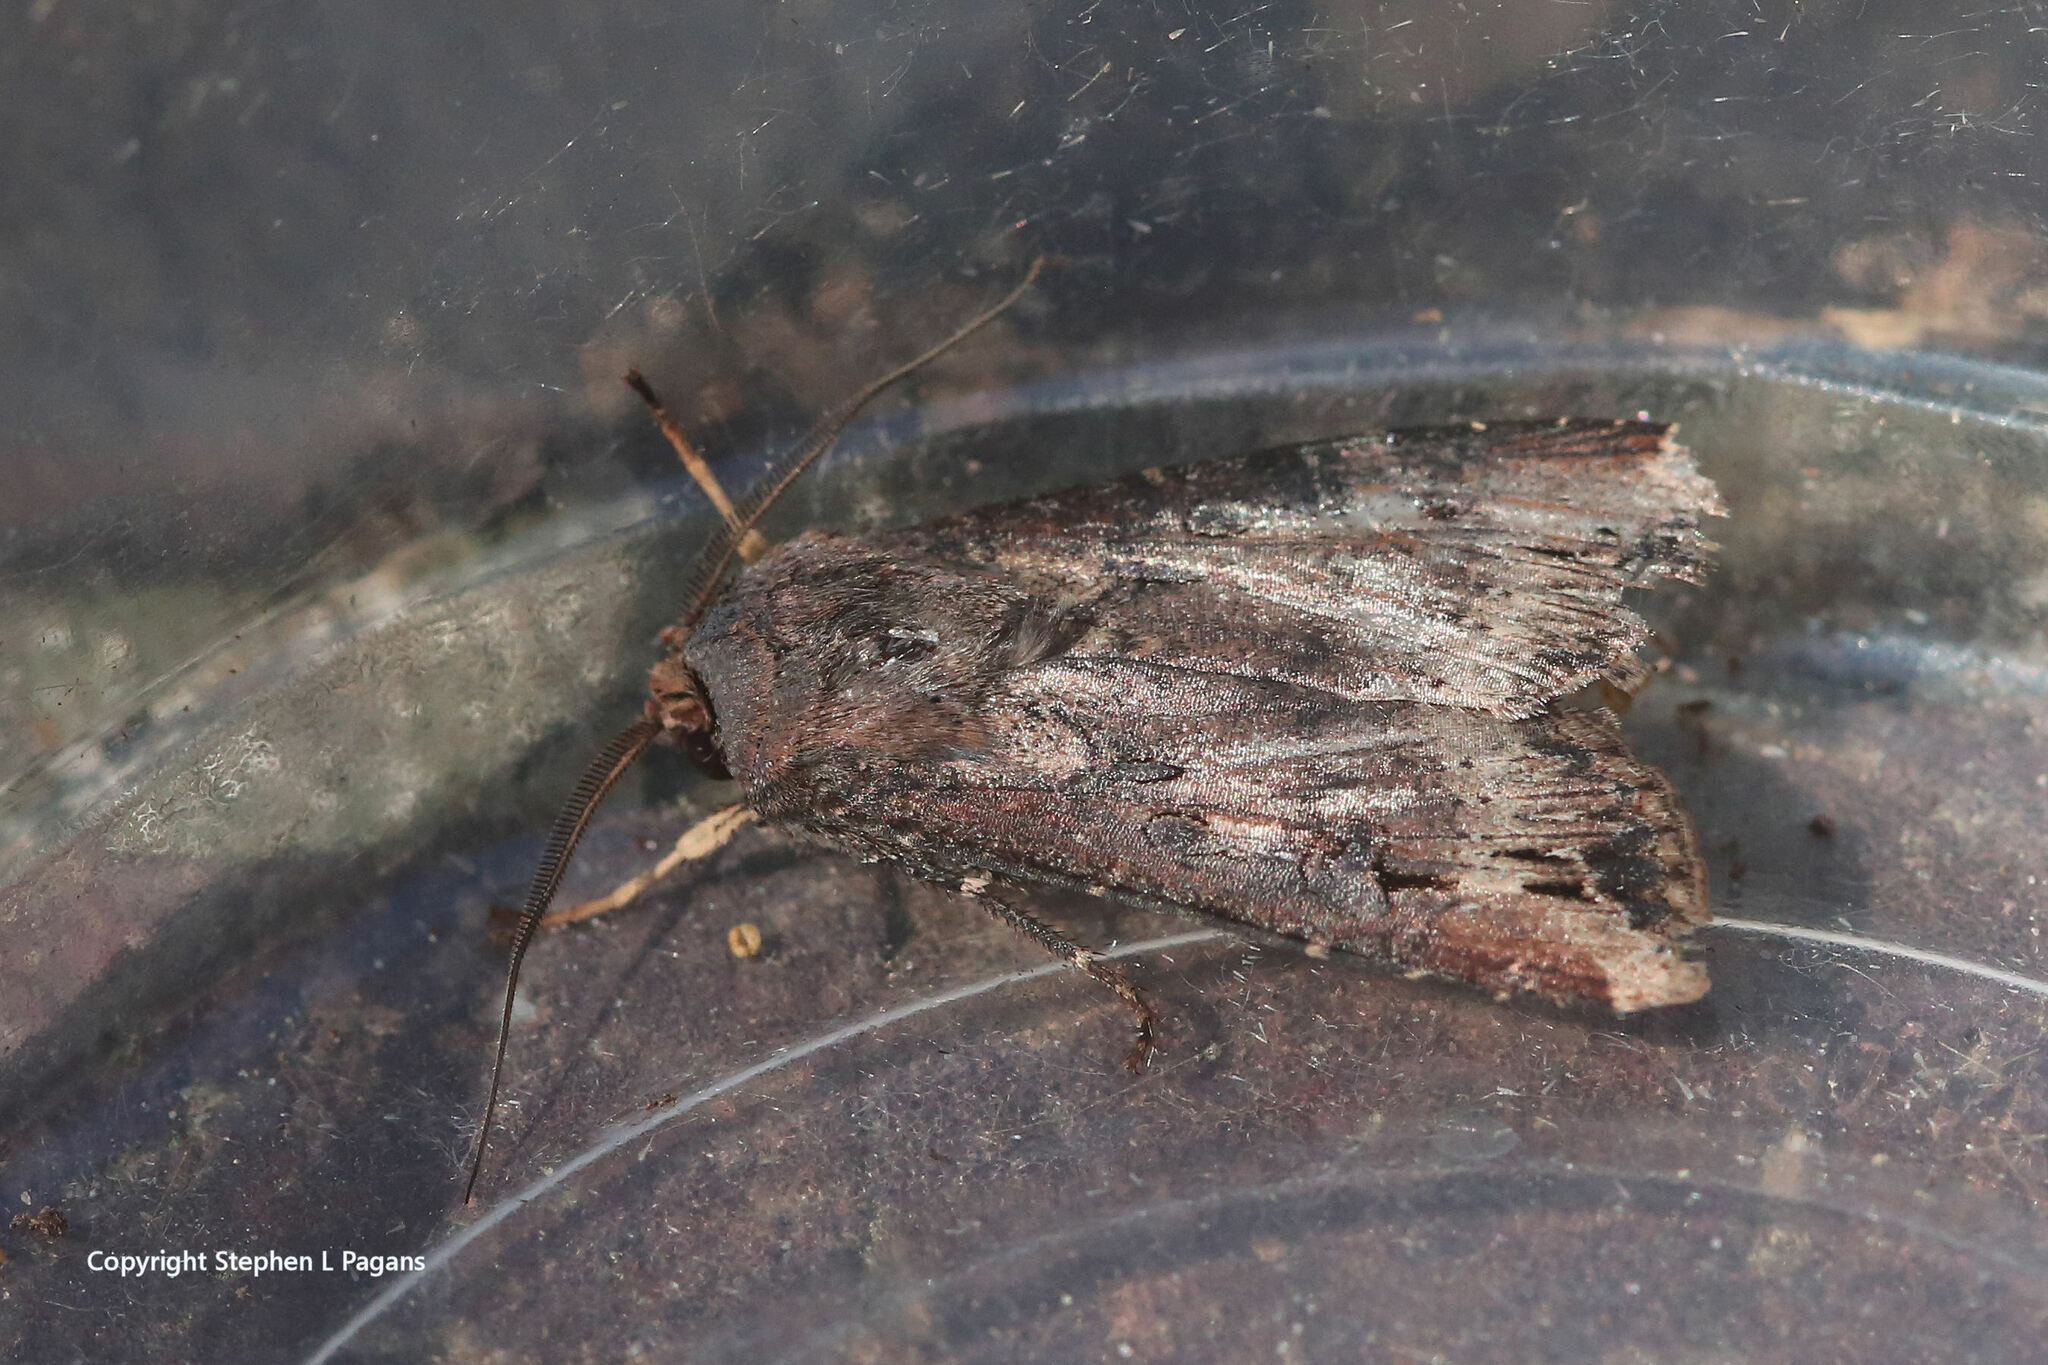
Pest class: cutworms